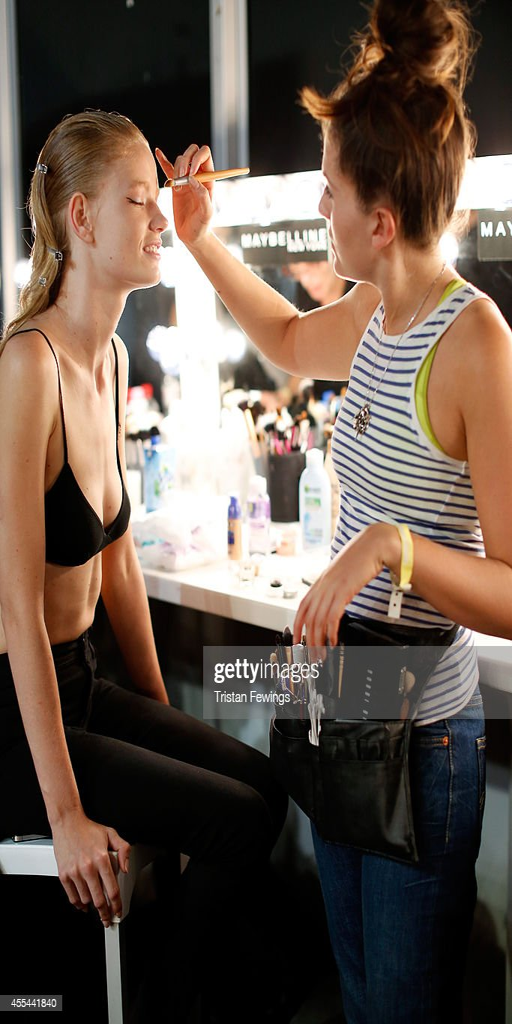
a model is seen backstage prior the show during spring summer .